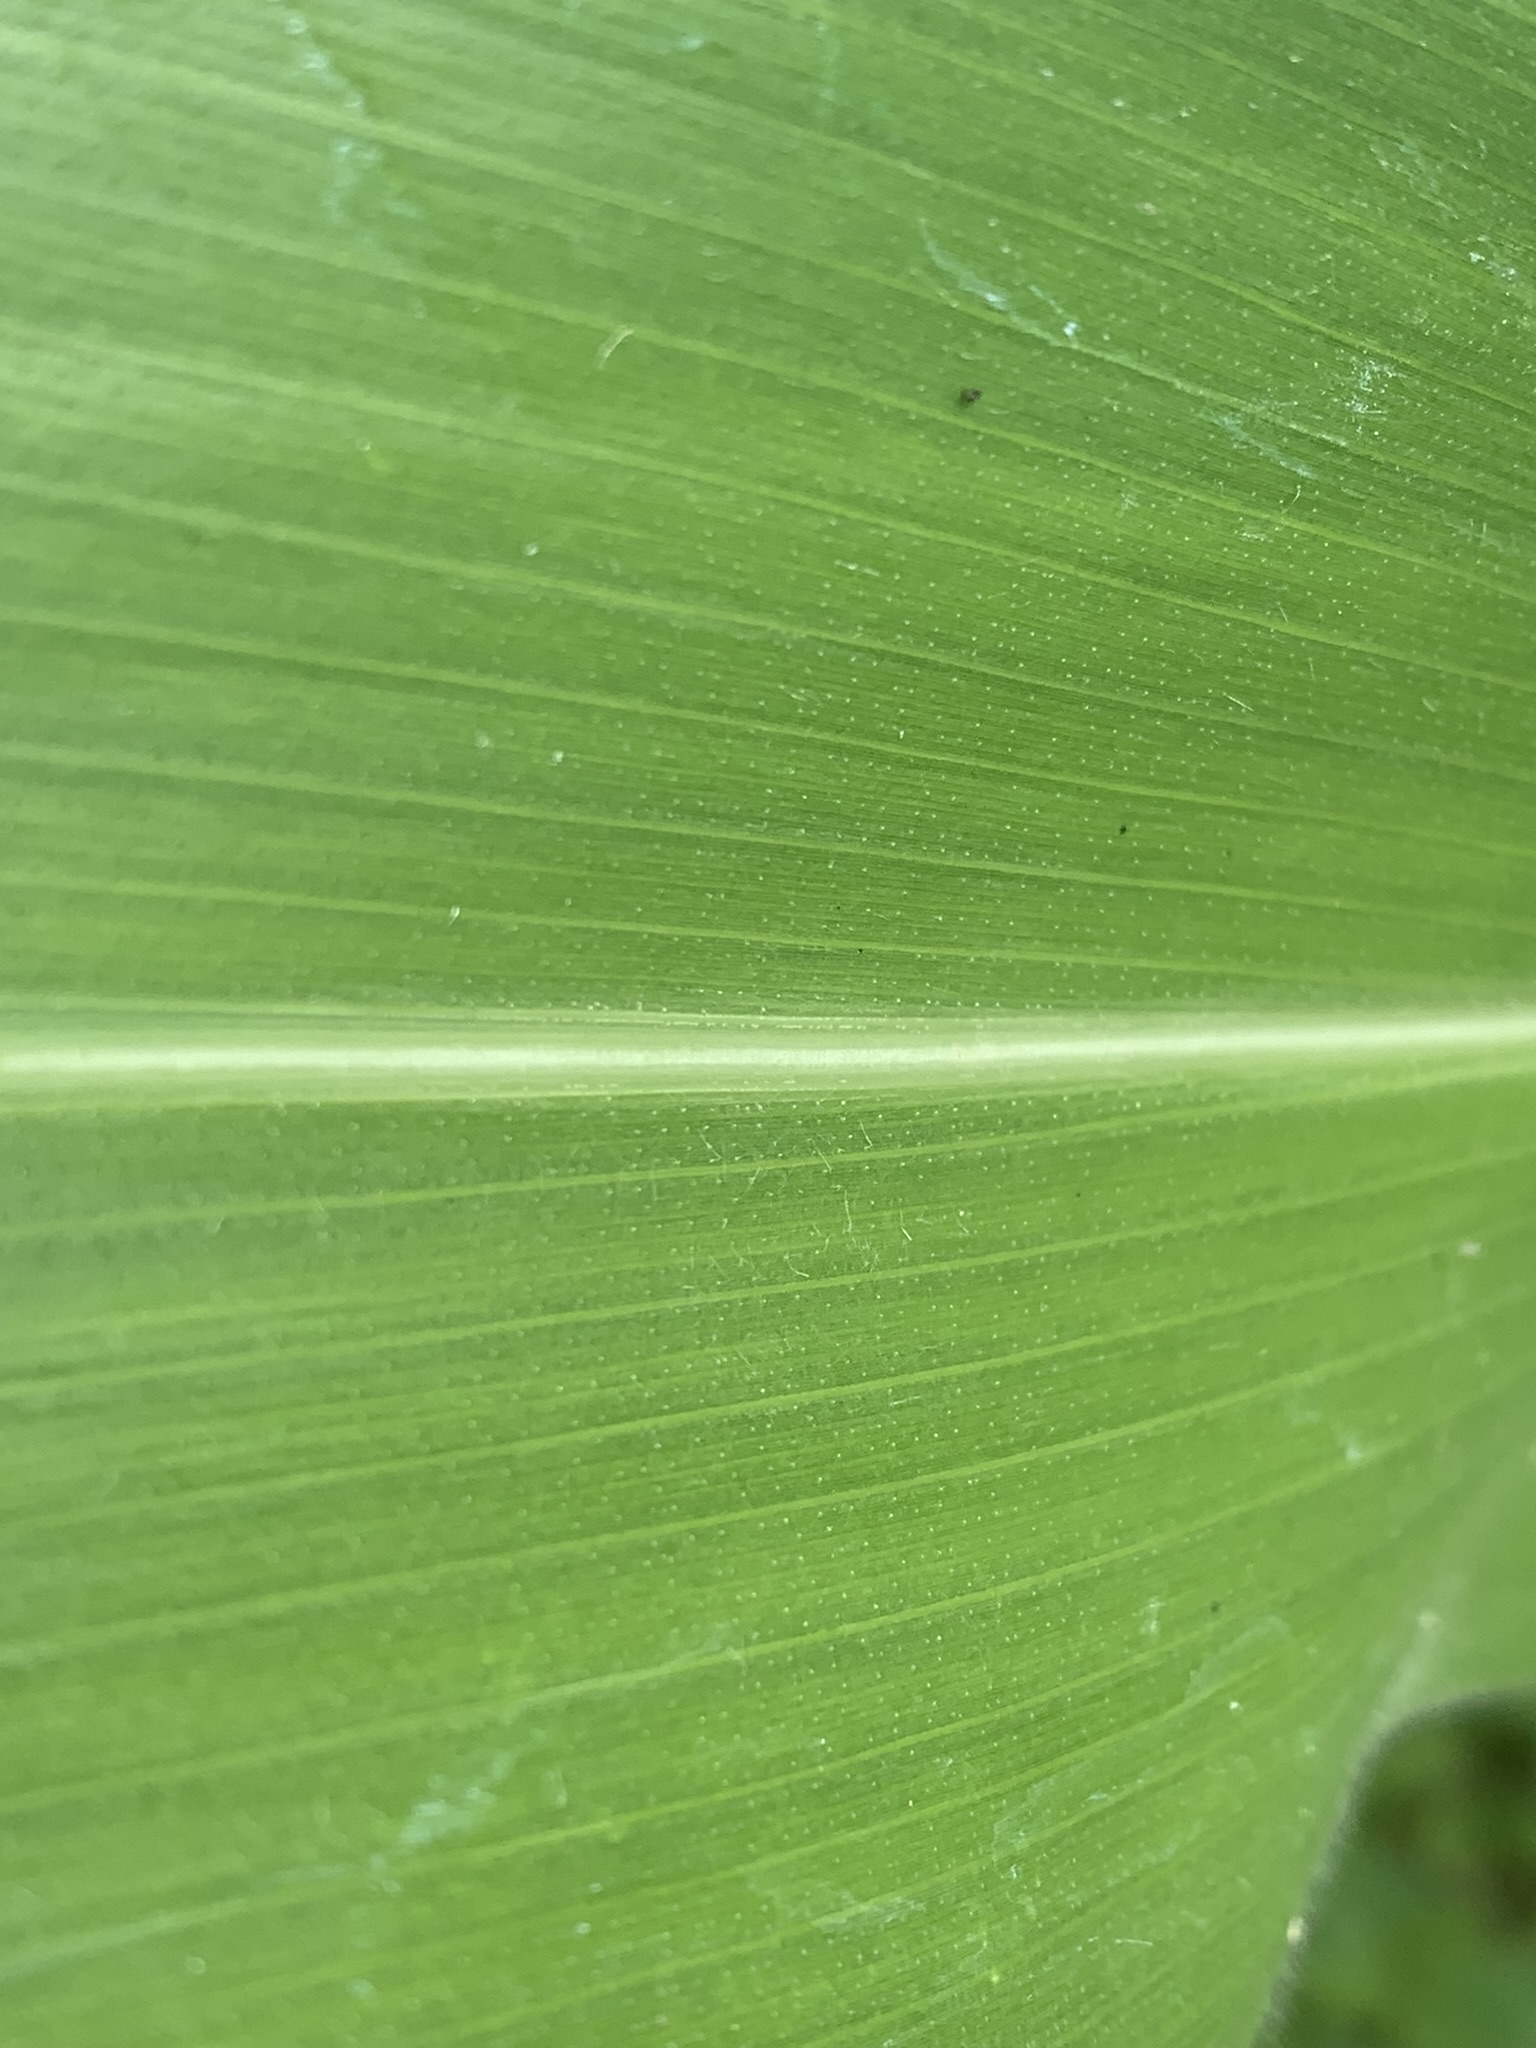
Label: Healthy